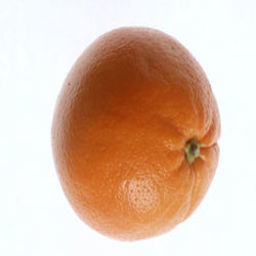
Label: peels